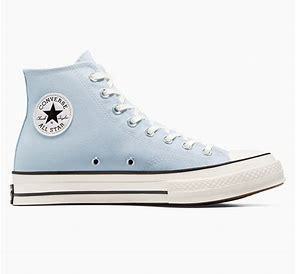
Brand: Converse
Model: Chuck Taylor All Star 70 Hi